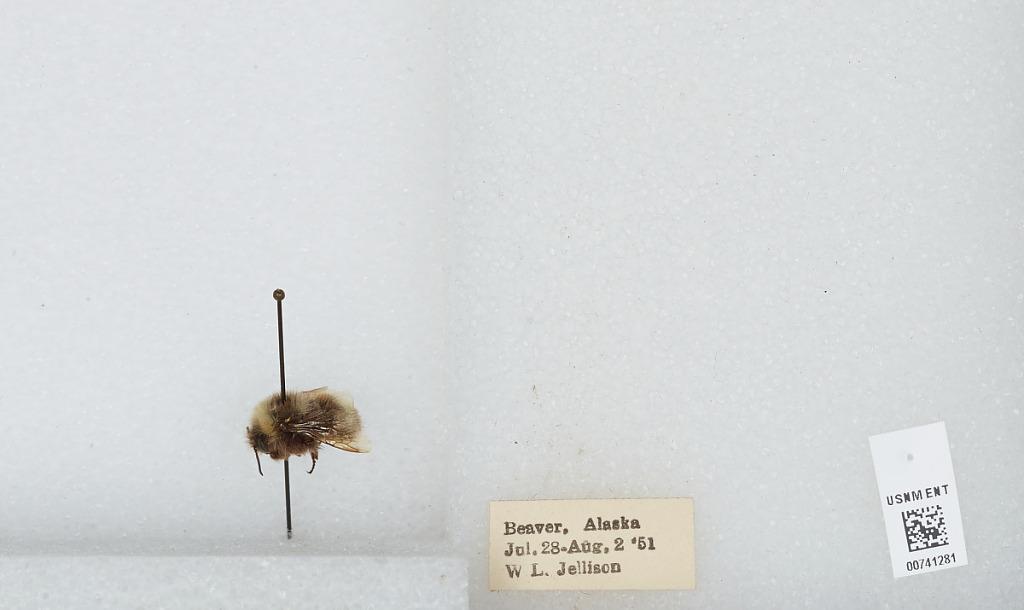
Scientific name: Bombus (Bombus) occidentalis Greene
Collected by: W. Jellison
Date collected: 1951-7-28
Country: United States
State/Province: Alaska
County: Yukon-Koyukuk
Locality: Beaver
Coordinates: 66.3597, -147.398